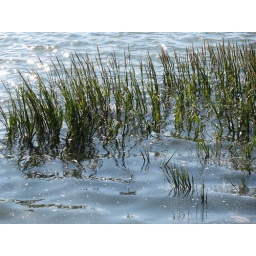
grass in water